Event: Nepal Earthquake
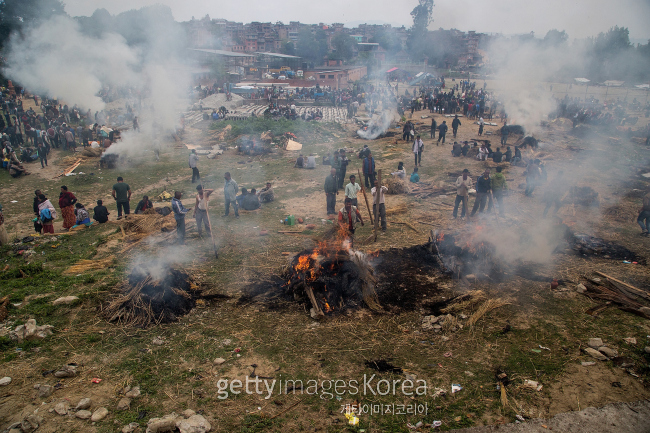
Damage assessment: damage